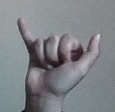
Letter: ya